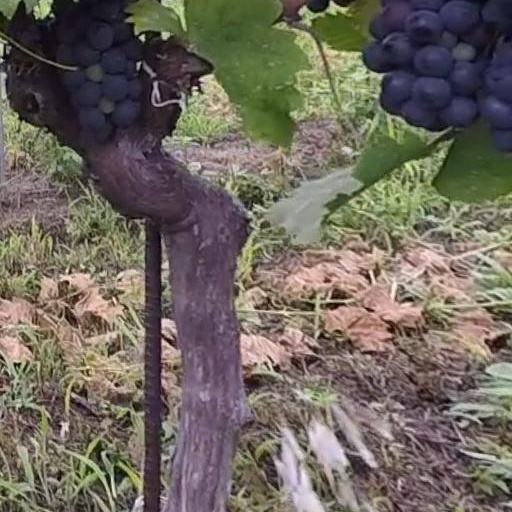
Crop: grape